Fagradalsfjall

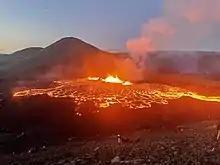
Eruption on 4 August 2022 of the Meradalir effusive eruption.

On 30 July, IMO reported an intense earthquake swarm in an area close to the lava field in Geldingadalur. On 31 July, almost 3,000 earthquakes were detected.